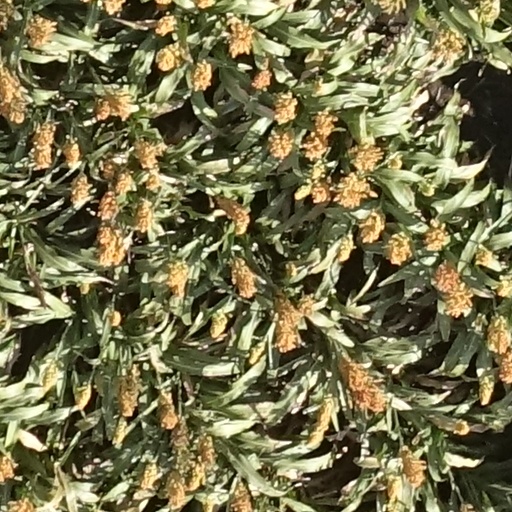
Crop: sorghum